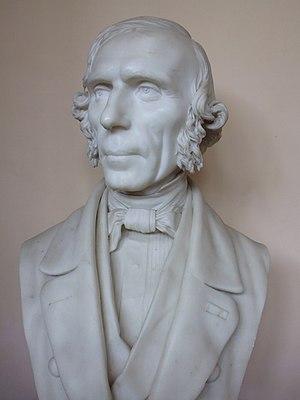
Buste de Honoré Desloye (1802-1886), le père d'Emile Desloye (1836-1892), sculpté par Henri-Frédéric Iselin (vers 1859-1860).
Émile Desloye, ancien élève du lycée de Besançon et de l'Ecole des Chartes, est un homme politique et industriel français, né le 8 juillet 1836 à Plancher-Bas et décédé le 2 février 1892 dans la même commune.